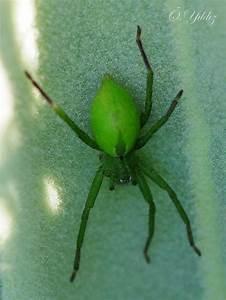
spider